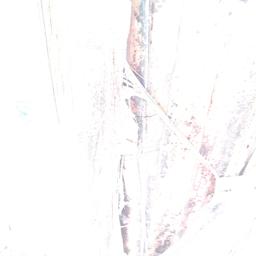
Label: BACTERIAL SOFT ROT